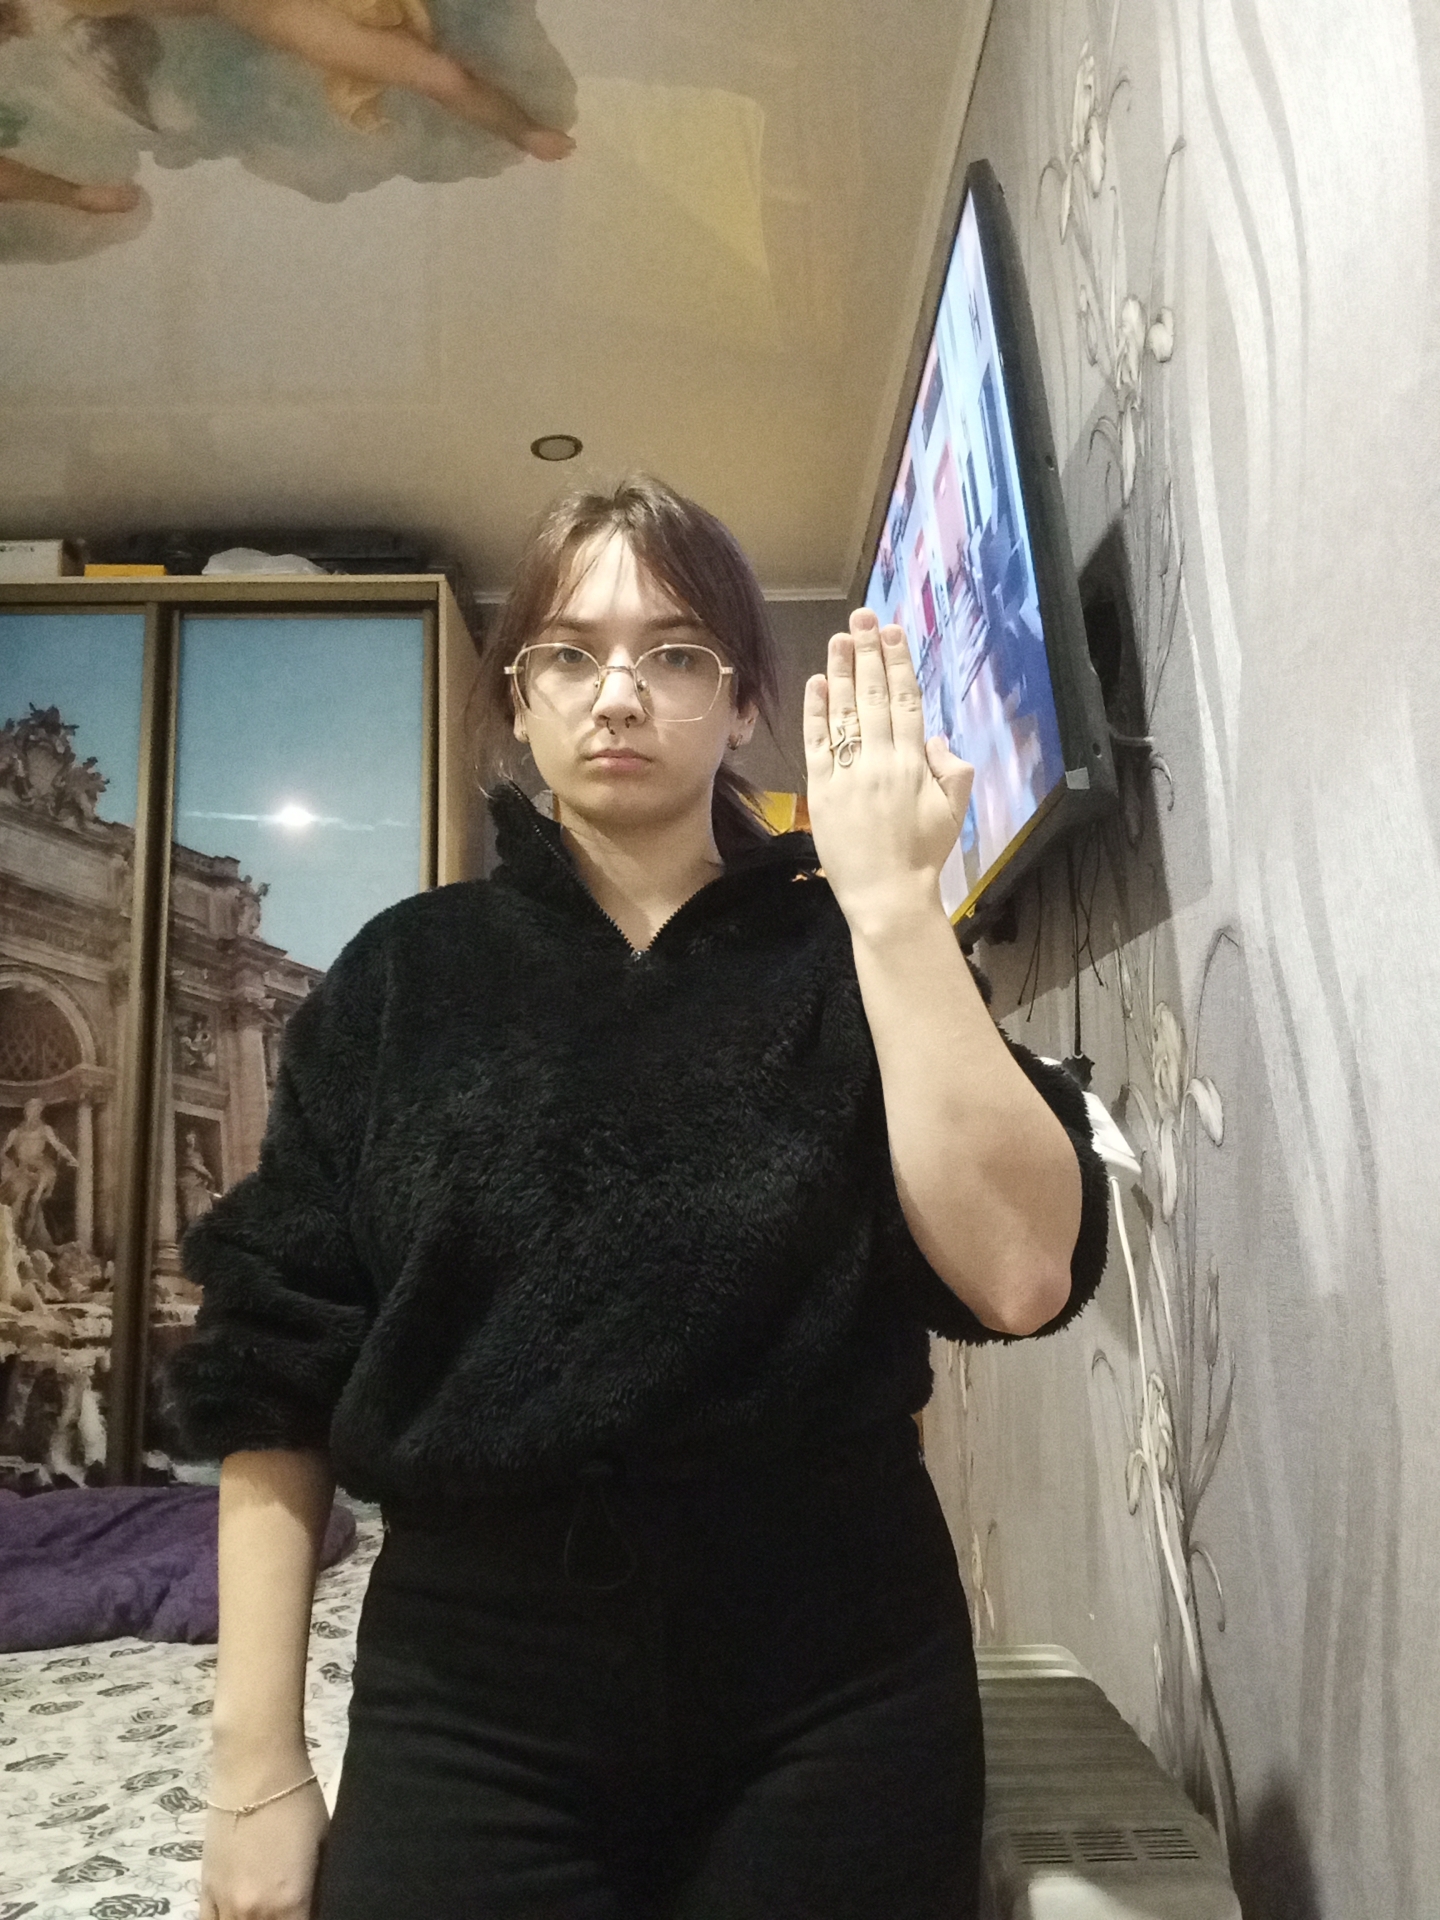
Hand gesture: stop_inverted